2020 Florida elections

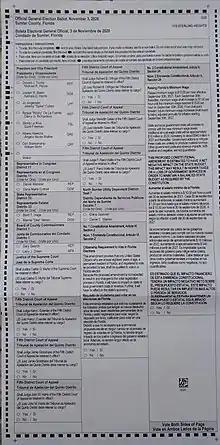
A blank 2020 General Election Ballot from Sumter County.

To pass, any state constitutional amendment requires 60% of the vote.